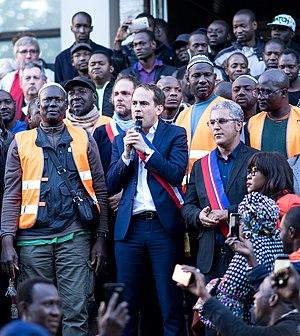
Patrice Bessac, né le 17 juin 1978 à Agen, est un homme politique français.